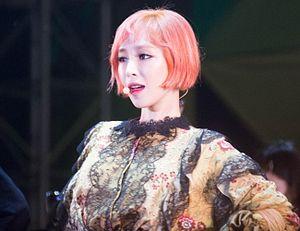
Gain, de son vrai nom Son Ga-in, née le 20 septembre 1987, est une chanteuse et actrice sud-coréenne. Elle fait partie du groupe Brown Eyed Girls et se joint au groupe 4tomorrow en 2009. Elle débute réellement sa carrière solo en 2010, avec le mini-album Step 2/4.